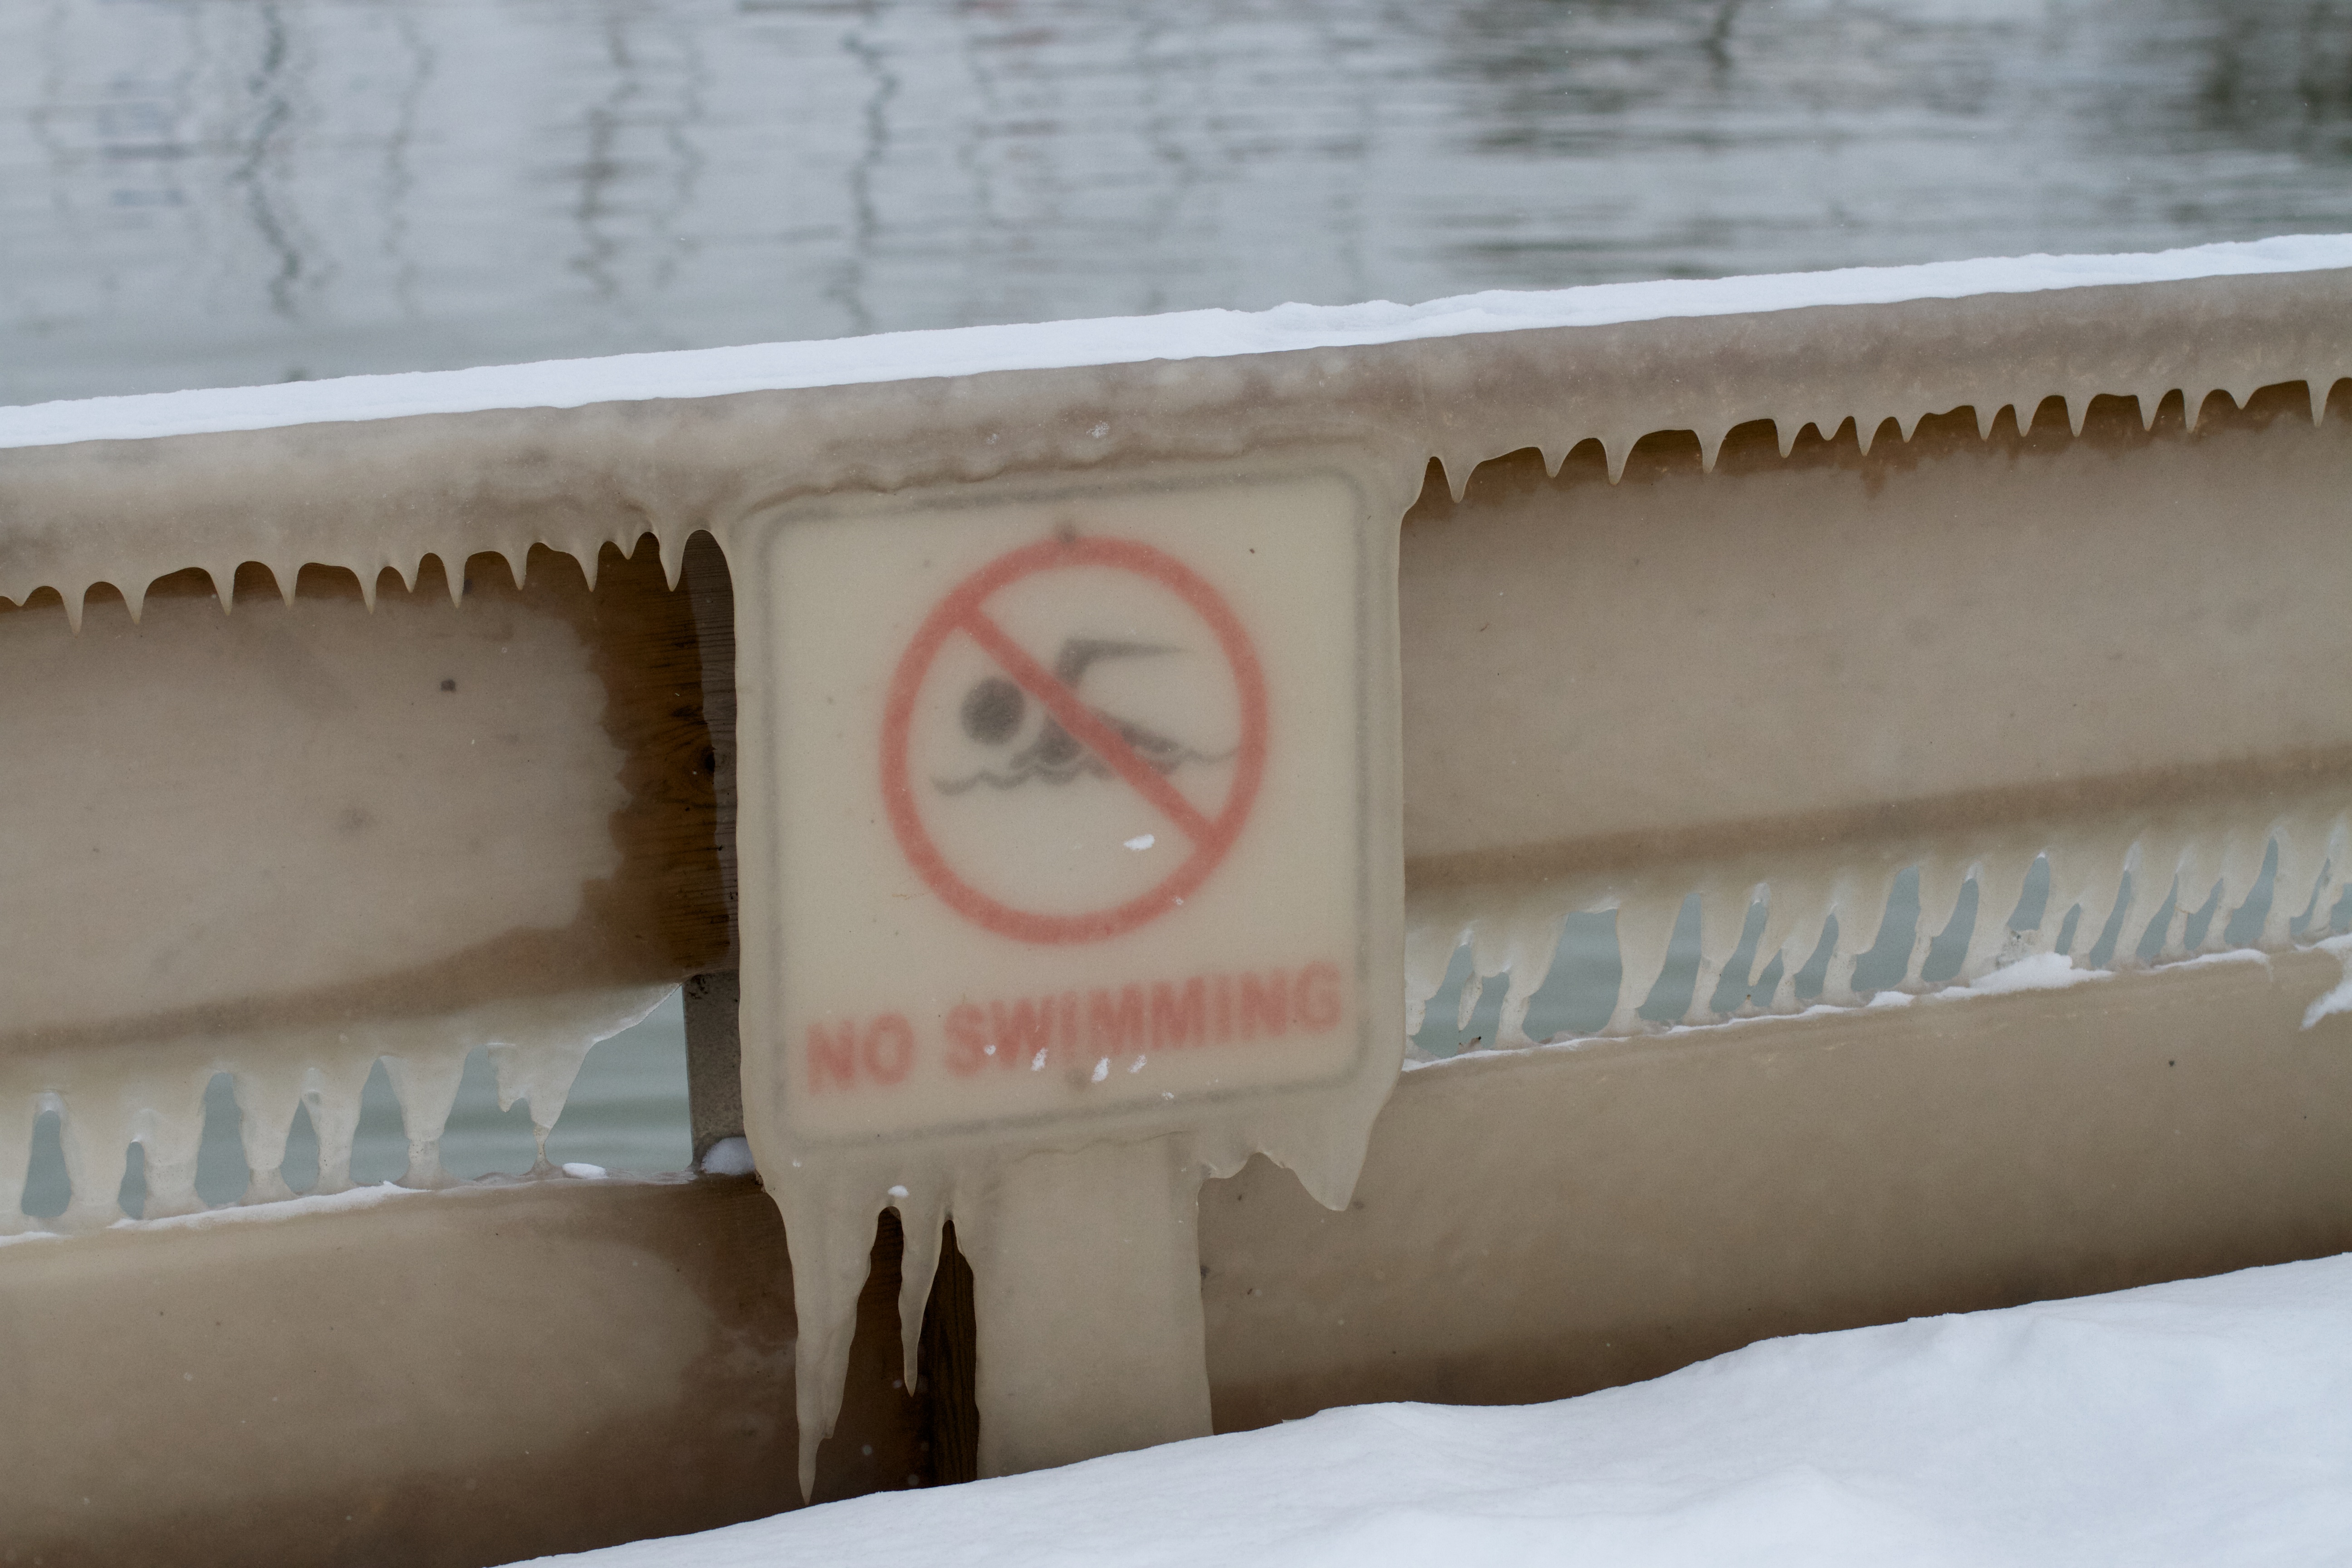
wood, white, wall, sign, furniture, material